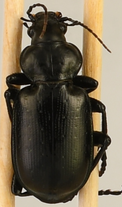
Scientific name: Calosoma affine
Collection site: Konza Prairie Agroecosystem NEON (KONA), plot KONA_007